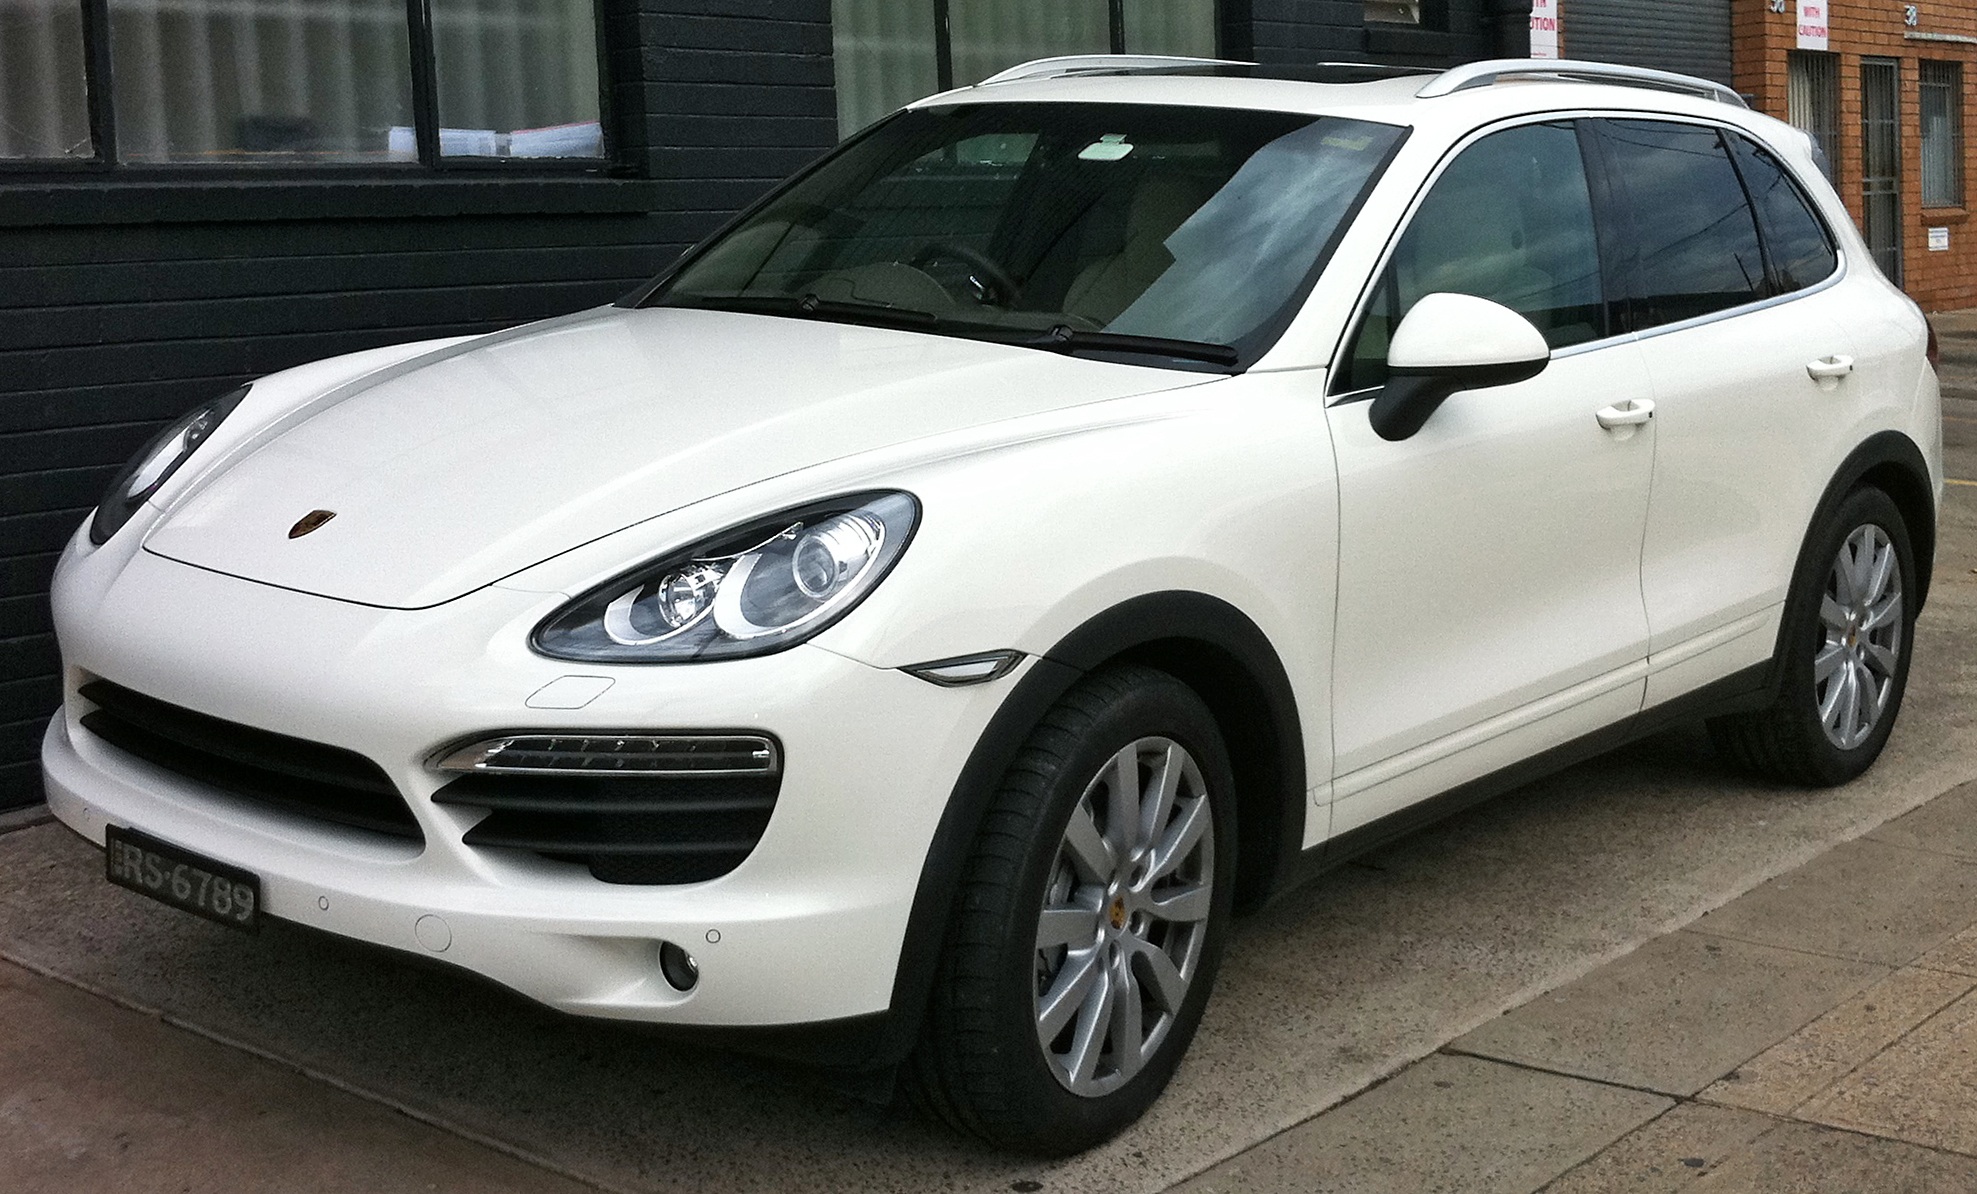
car, wheel, automobile, vehicle, symbol, auto, bumper, sports, porsche, exotic, icon, fast, city car, sport utility vehicle, land vehicle, prestige, automobile make, automotive design, luxury vehicle, porsche cayenne, 92a, s wagon